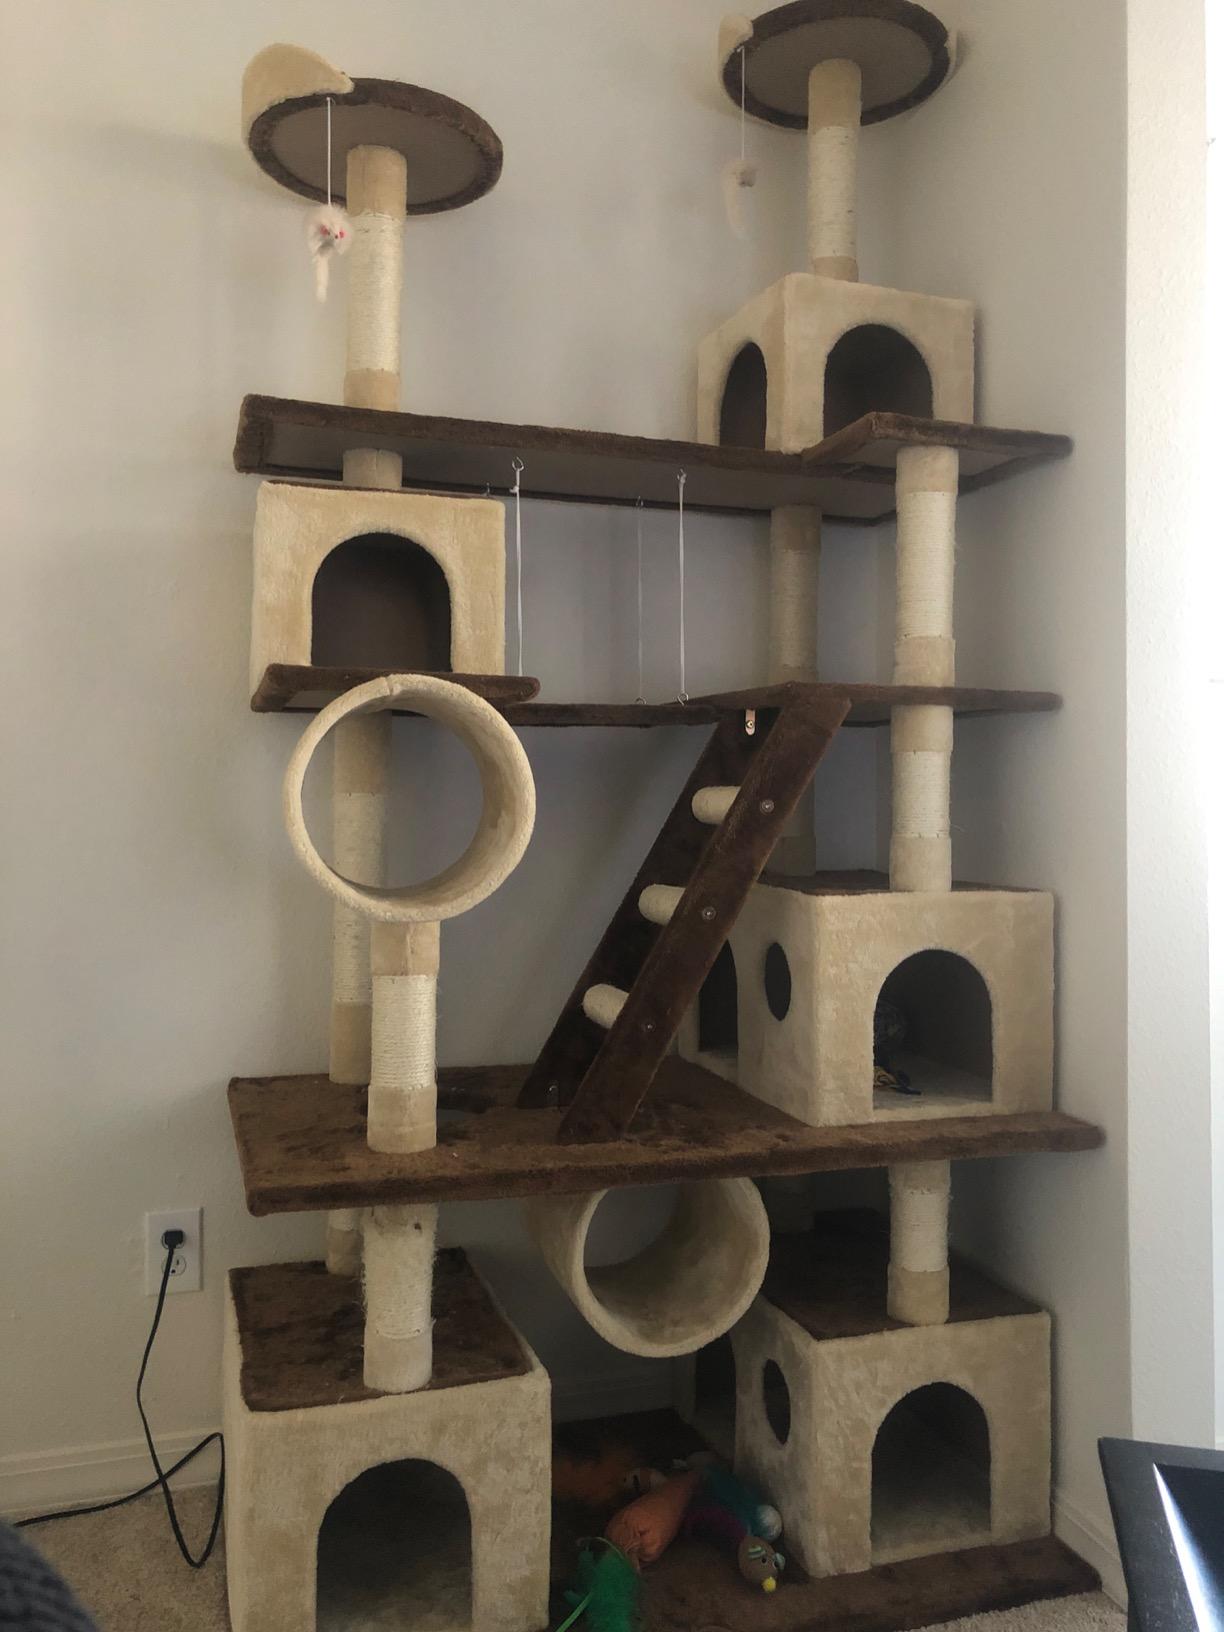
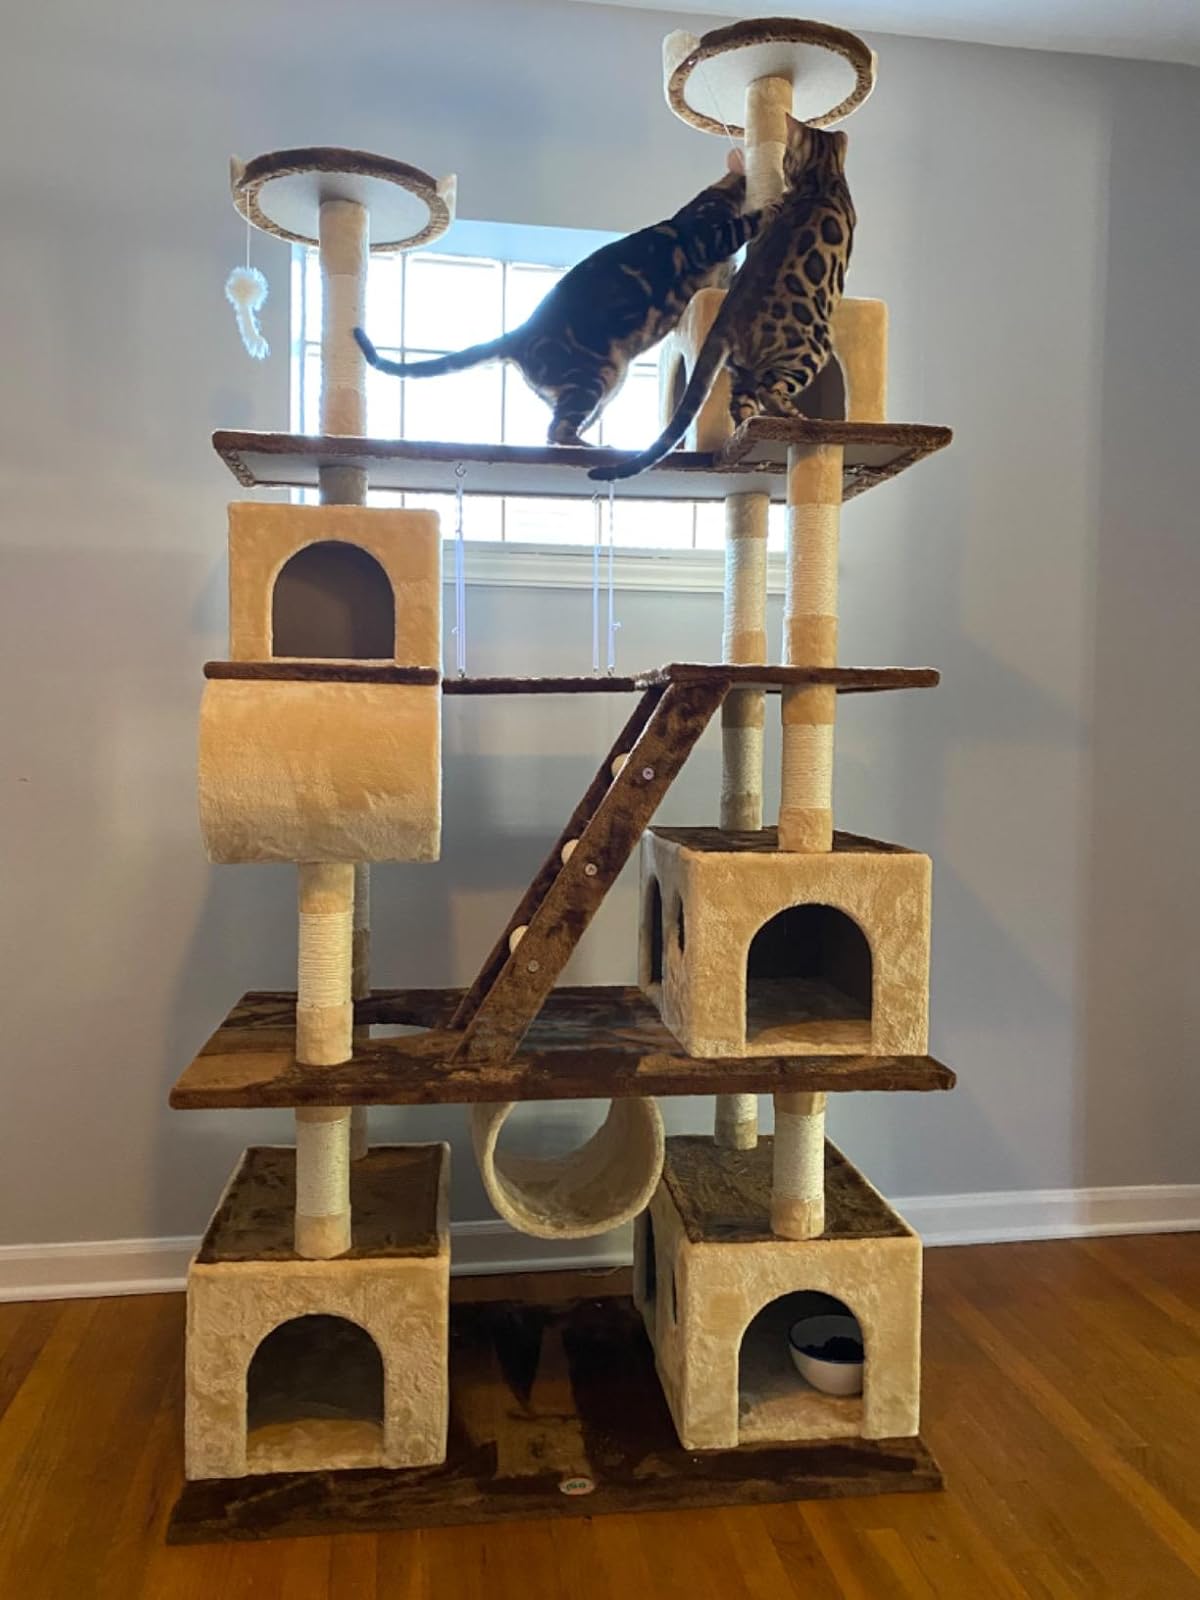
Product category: items_cat tree
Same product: yes